Epicanthic fold

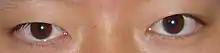
In monolids, the tarsal plate is barely or not at all visible.)

Many fetuses lose their epicanthic folds after three to six months of gestation. Epicanthic folds may be visible in the development stages of young children of any ethnicity, especially before the nose bridge fully develops.